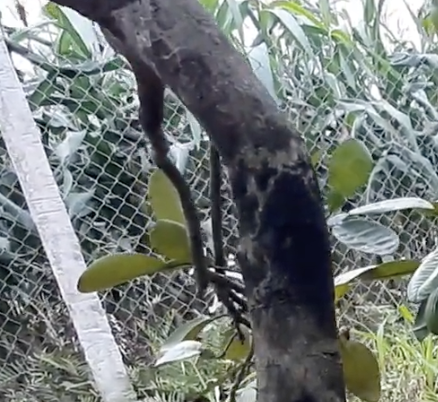
Label: sooty_mold